Military band

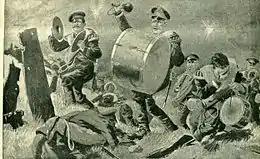
Depiction of a military band of the Imperial Russian Army during the Russo-Japanese War

Danish military bands are known to have been influenced greatly by the traditional German and Swedish examples that it often surrounded itself with. The Royal Life Guards Music Band is the seniormost military band in the Danish Defence, performing at all national events, especially ones involving the Monarchy of Denmark, the Danish royal family and foreign dignitaries. The squad-sized Mounted band of the Guard Hussar Regiment Mounted Squadron, which consists of one Timpani and nine bugles, is the only mounted military band in the country and is used during processions and ceremonial escorts.